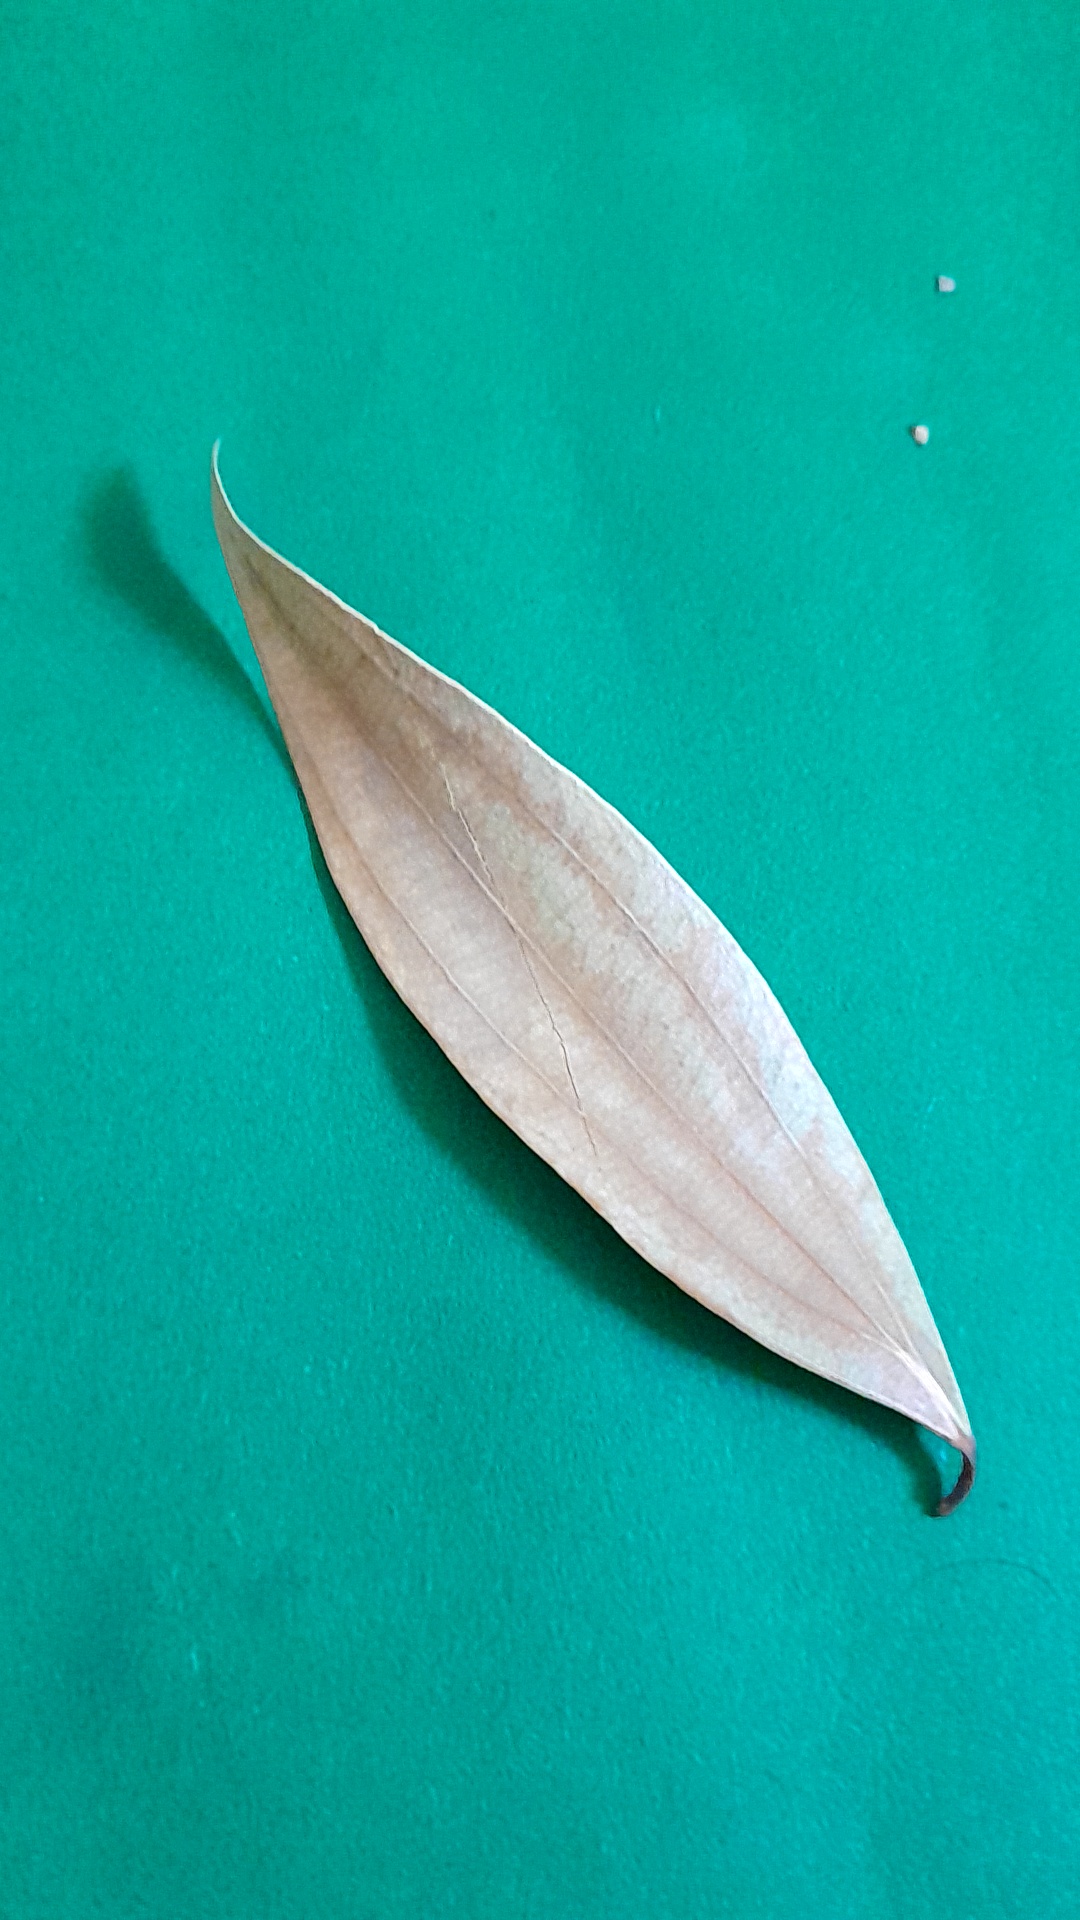
Label: Dry Leaf